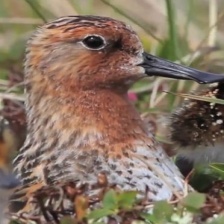
Species: SPOON BILED SANDPIPER
Scientific name: CALIDRIS PYGMAEA
ImageNet parent category: red-backed_sandpiper